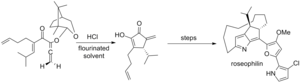
La réaction de cyclisation de Nazarov est une réaction chimique utilisée en chimie organique pour la synthèse de cyclopenténones. La réaction est généralement divisée en variantes classiques et modernes, en fonction des réactifs et des substrats utilisés. Elle a été découvert à l'origine par Ivan Nikolaevich Nazarov en 1941 alors qu'il étudiait les réarrangements des cétones vinyliques allyliques.